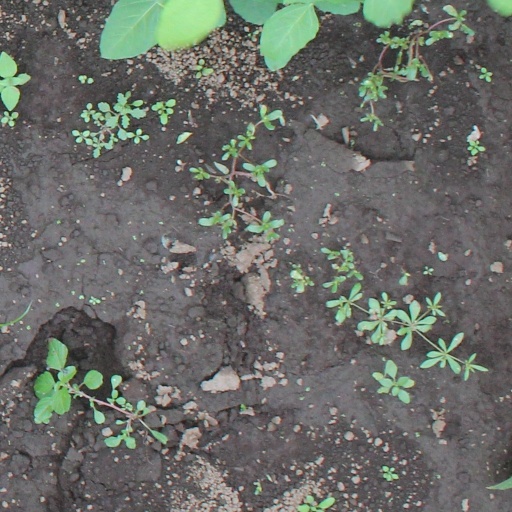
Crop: soybean